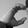
ASL letter: C